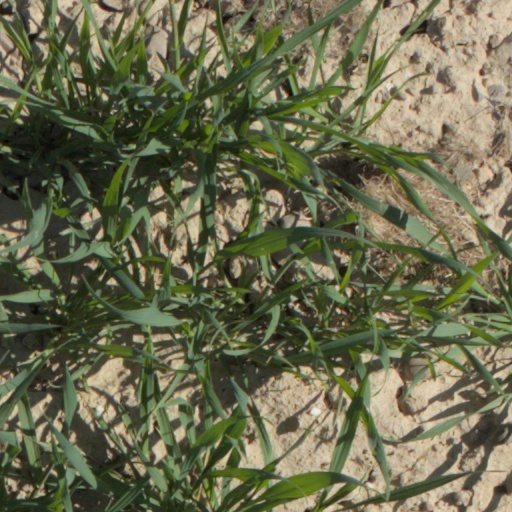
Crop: wheat